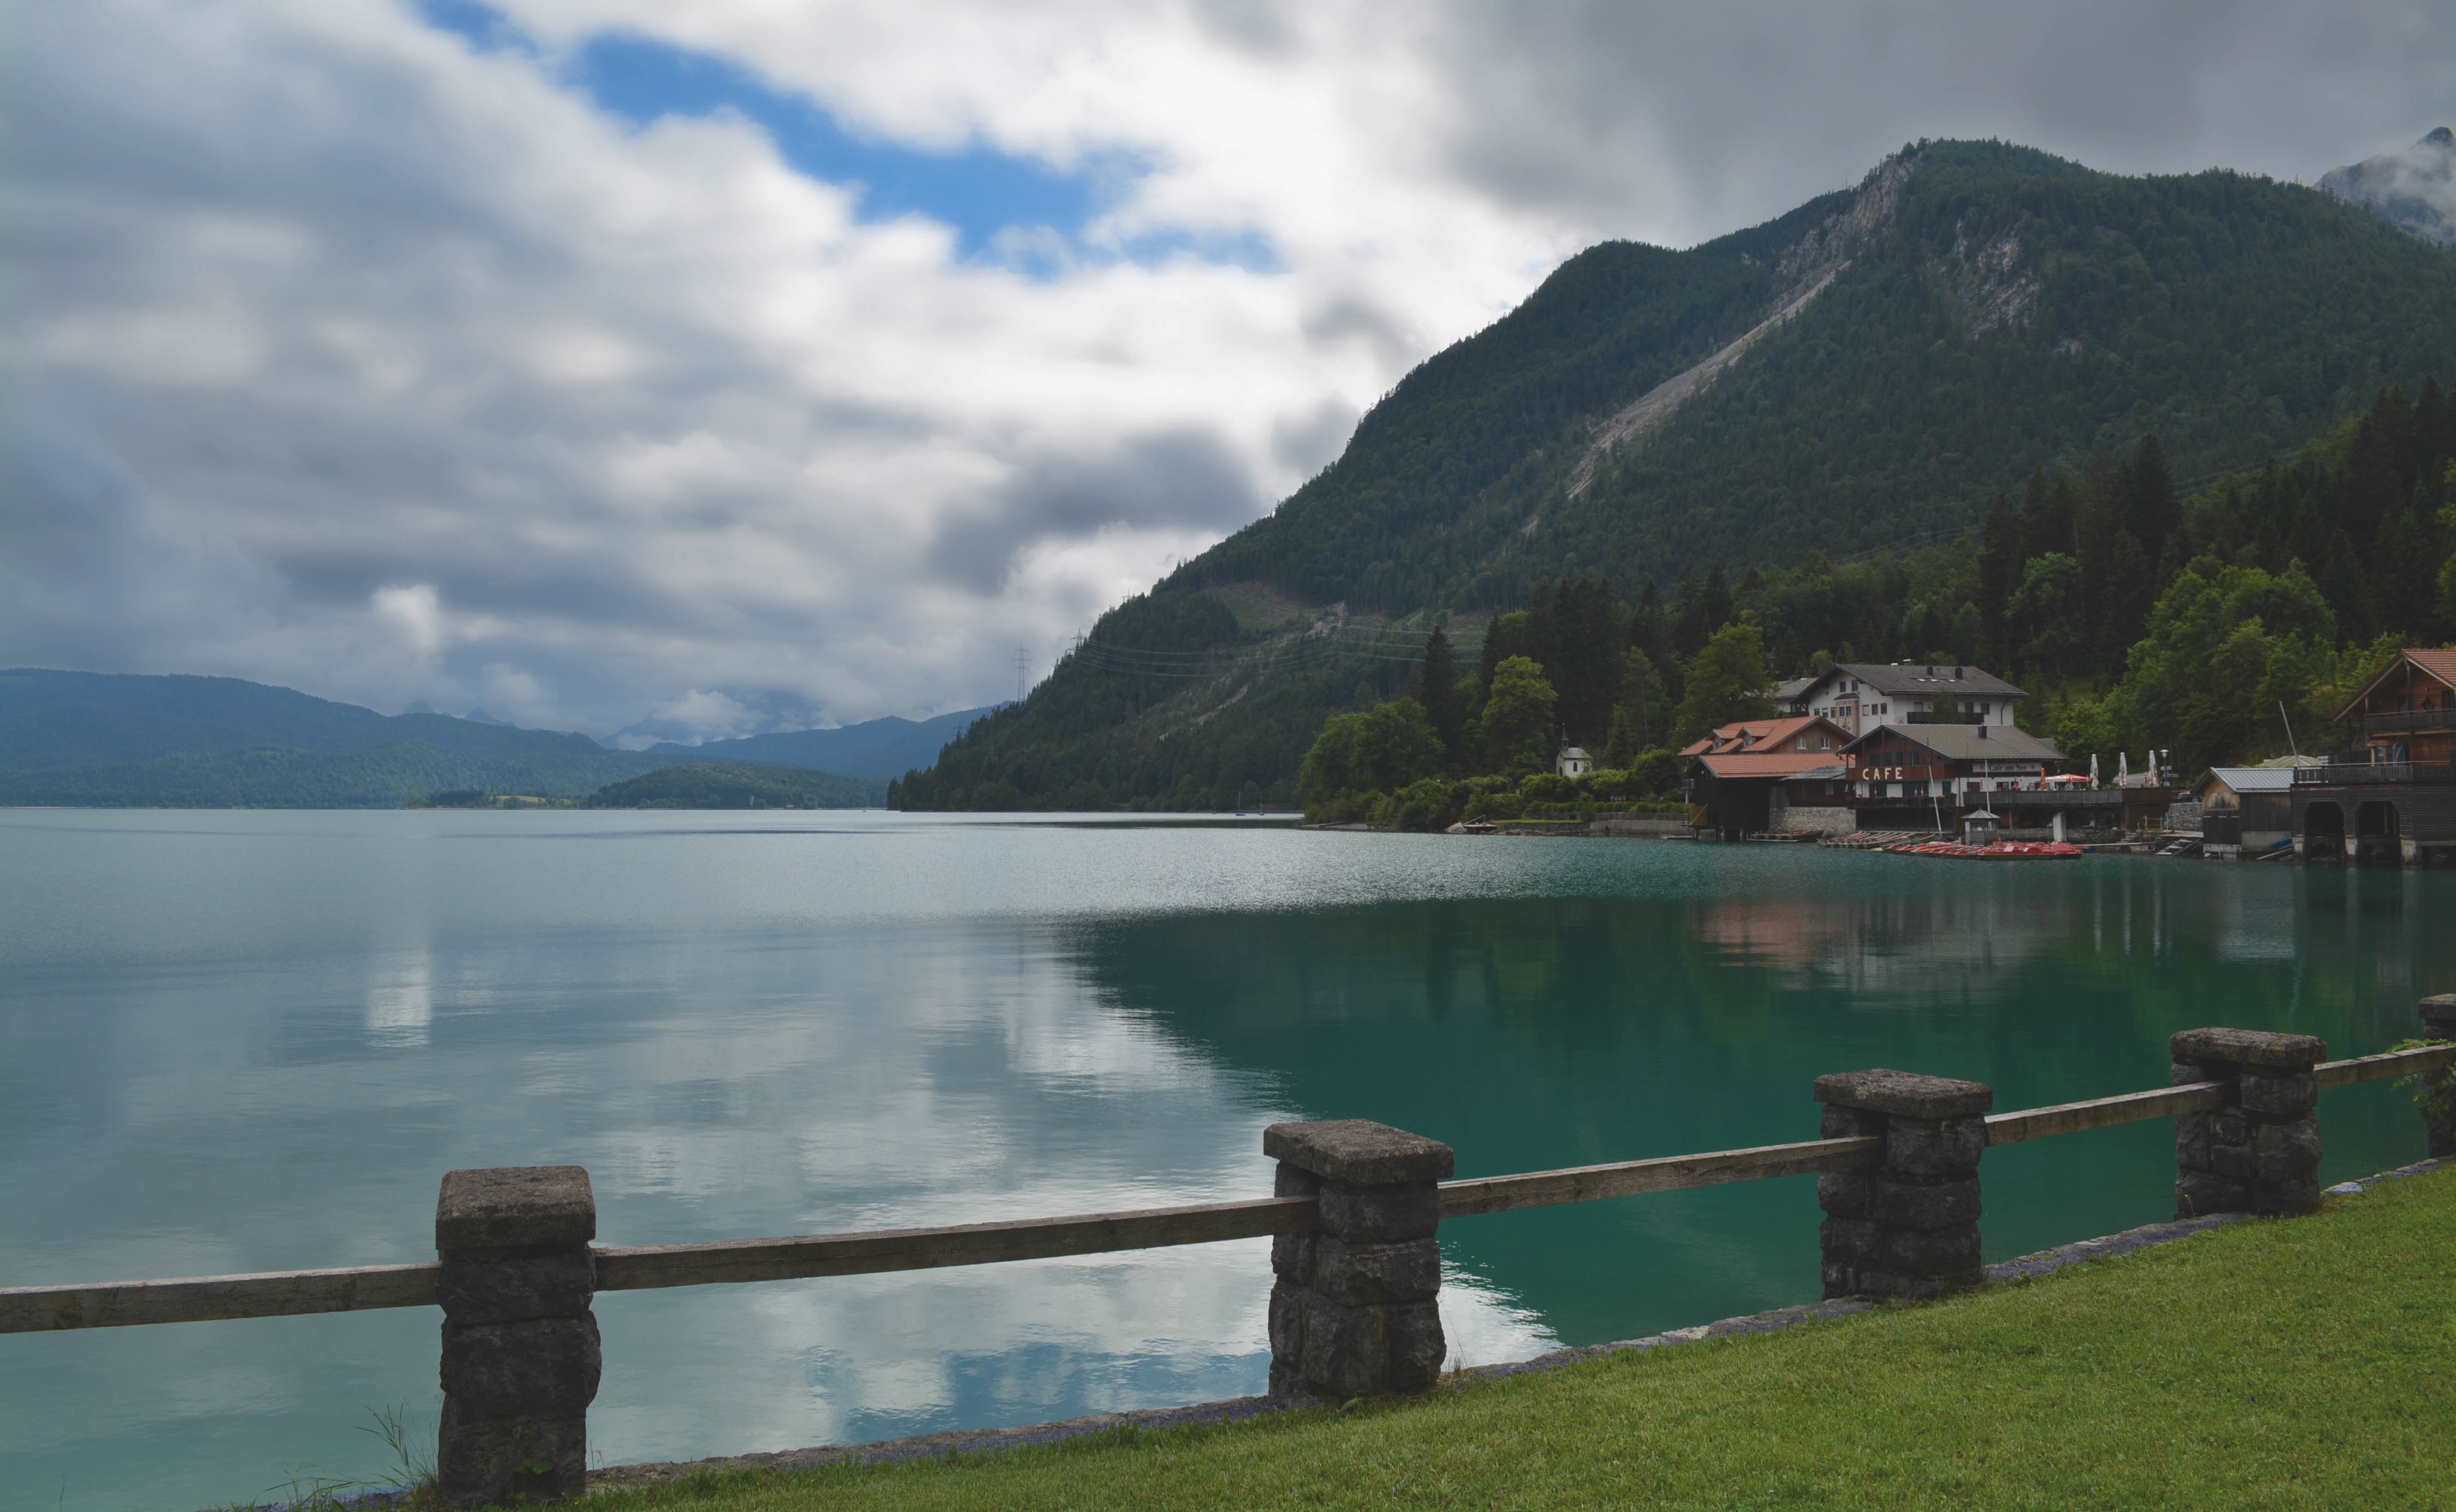
landscape, sea, coast, water, nature, ocean, mountain, cloud, hill, shore, lake, mountain range, vacation, cliff, cove, reflection, bay, island, fjord, reservoir, highland, terrain, body of water, loch, landform, geographical feature, mountainous landforms, glacial landform